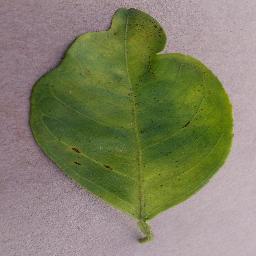
Label: Orange___Haunglongbing_(Citrus_greening)